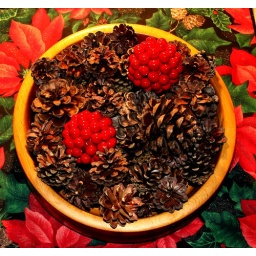
One of many table decorations around the house